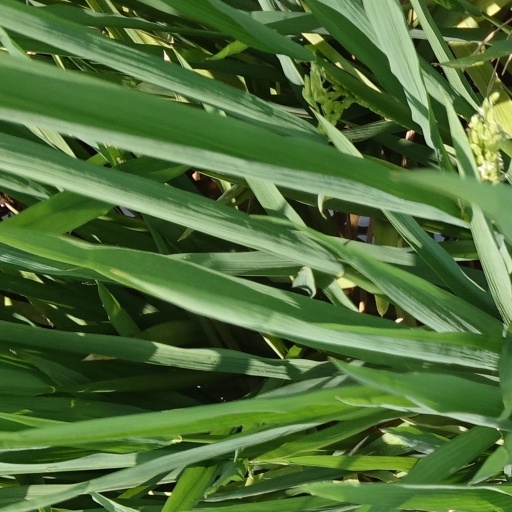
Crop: rice